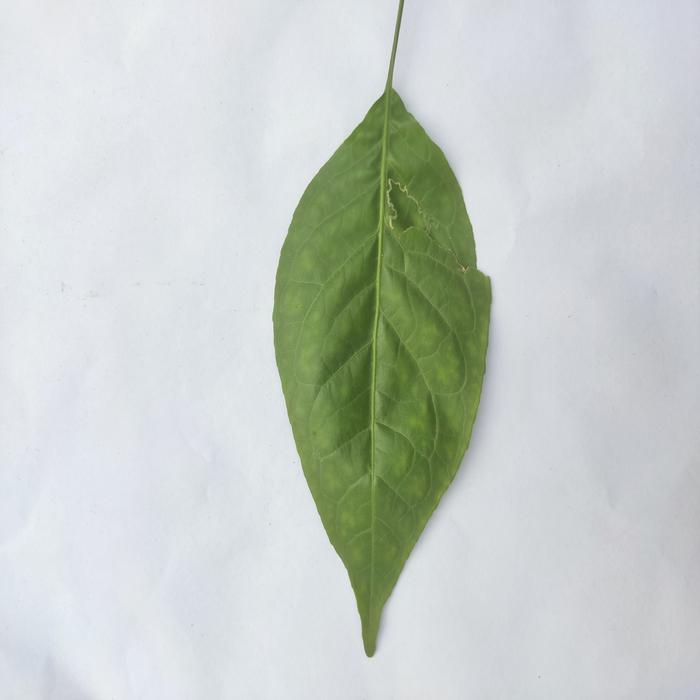
Crop: Aegle Marmelos
Leaf condition: Leaf_Spot